WLW

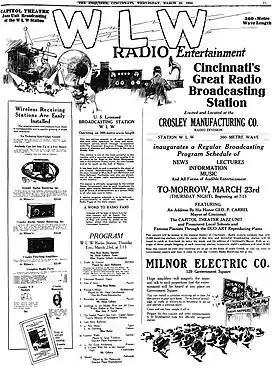
WLW held its debut broadcast on March 23, 1922. Crosley brand "Harko" receivers were available for purchase to listen to the programs.

WLW made its debut broadcast on March 23, 1922, beginning at 7:15 pm. Station studios and transmitter were located at the Blue Rock Street building. Although the transmitter power was a fairly modest , station publicity boldly predicted that although previously only the smaller type of sending apparatus has been employed in Cincinnati, The equipment of the Crosley Manufacturing Company is of such great power that the concert emanating from Cincinnati will be heard as far as a distant point in Canada; as far east as the Atlantic Ocean; west as far as the Rocky Mountains, and south to the southernmost tip of the Florida Keys, and possibly to ships in the Gulf of Mexico? and that This inaugural concert will put Cincinnati 'on the map' of the radio world.